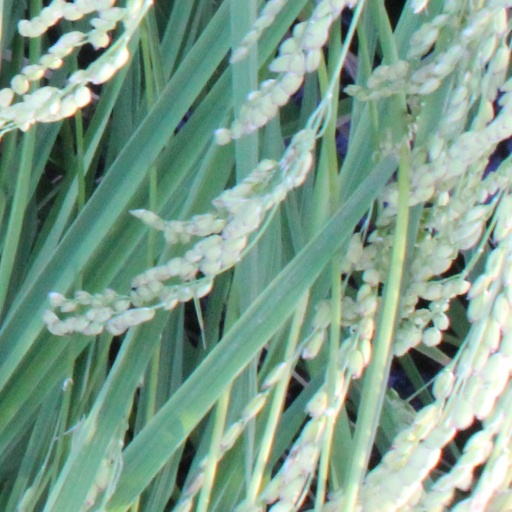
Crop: rice